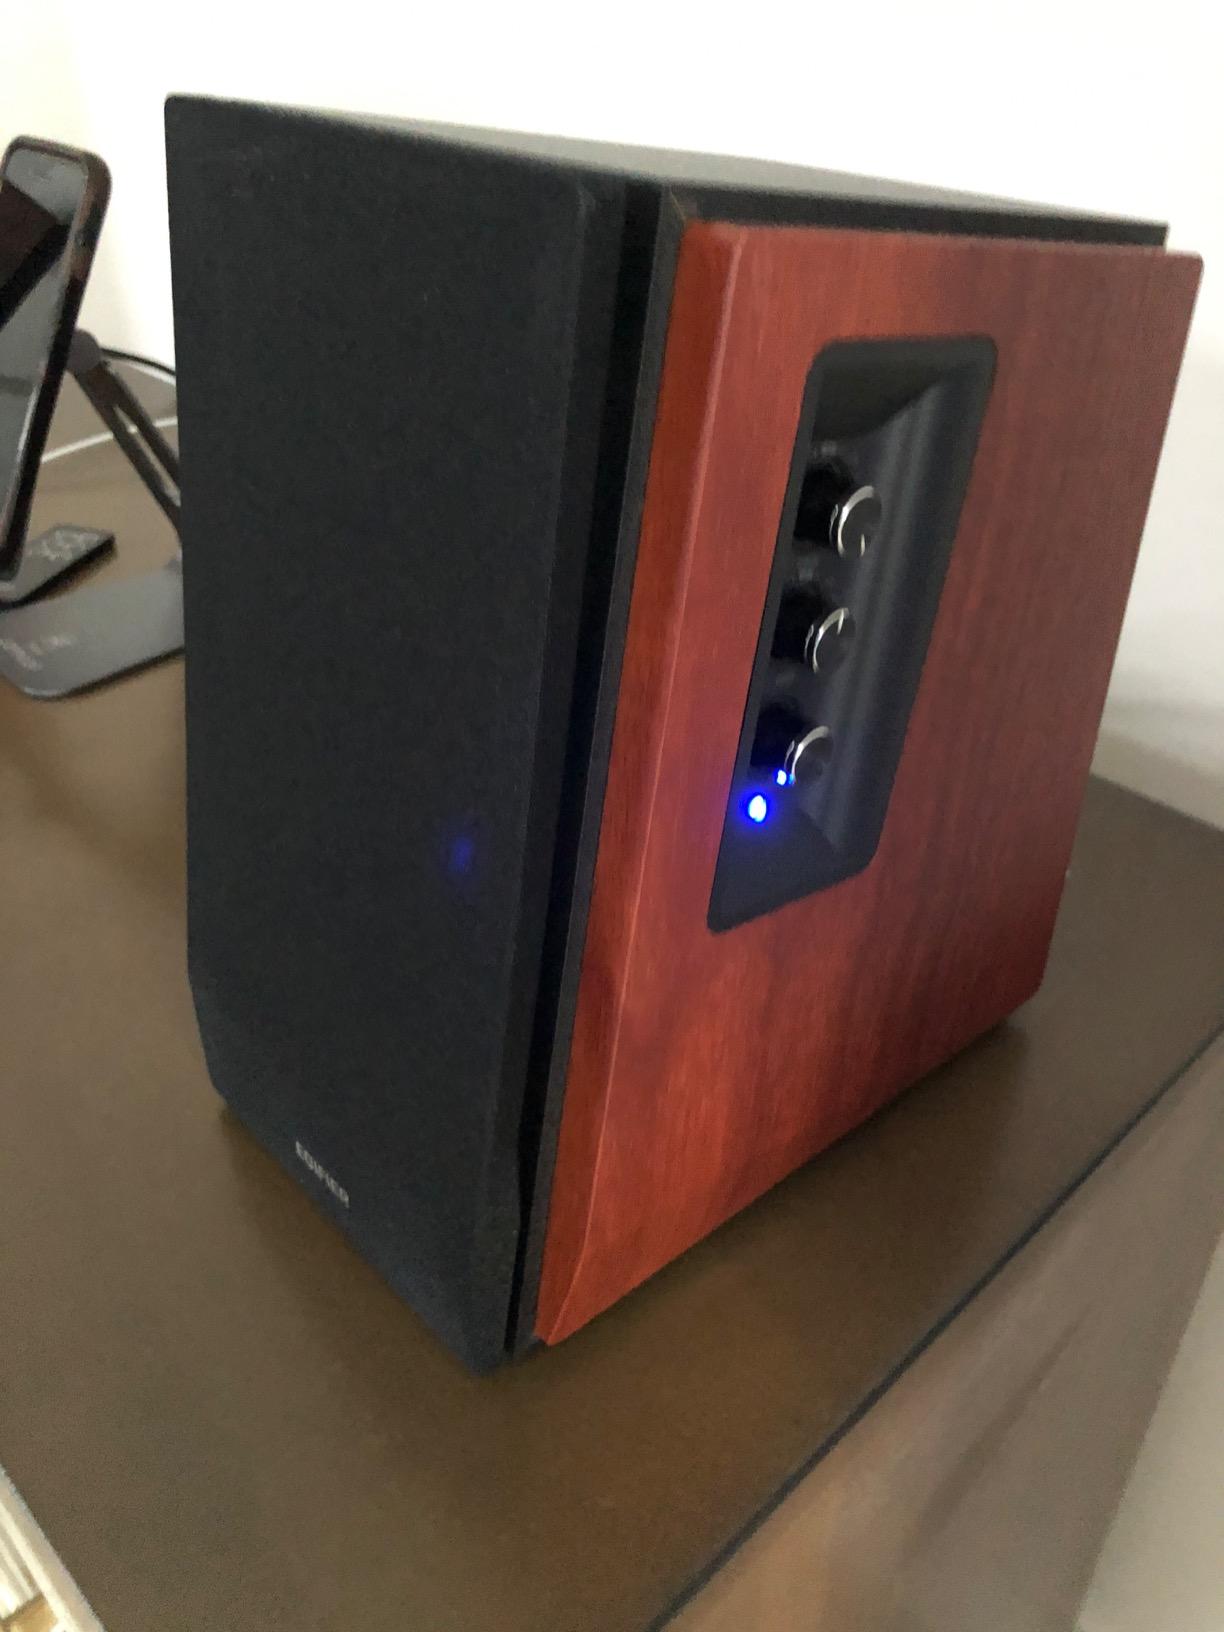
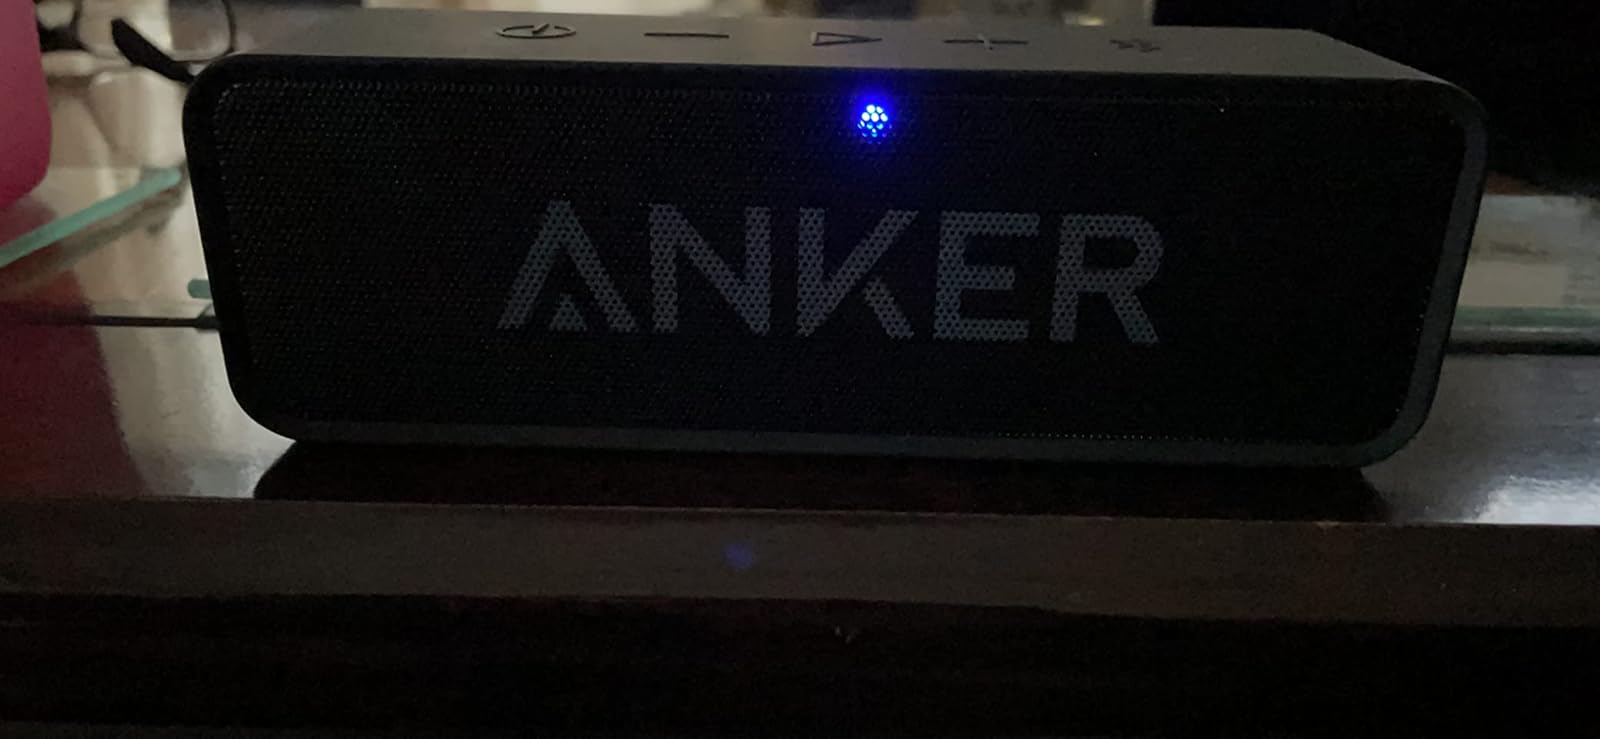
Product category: speaker
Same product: no